Gustaf Wally

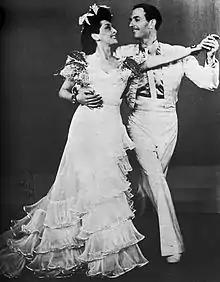

Gustaf Wally (24 November 1905 – 3 March 1966), Swedish dancer, actor and theatre manager, was born Gustaf Wallenberg. He was a member of the industrialist Wallenberg family.